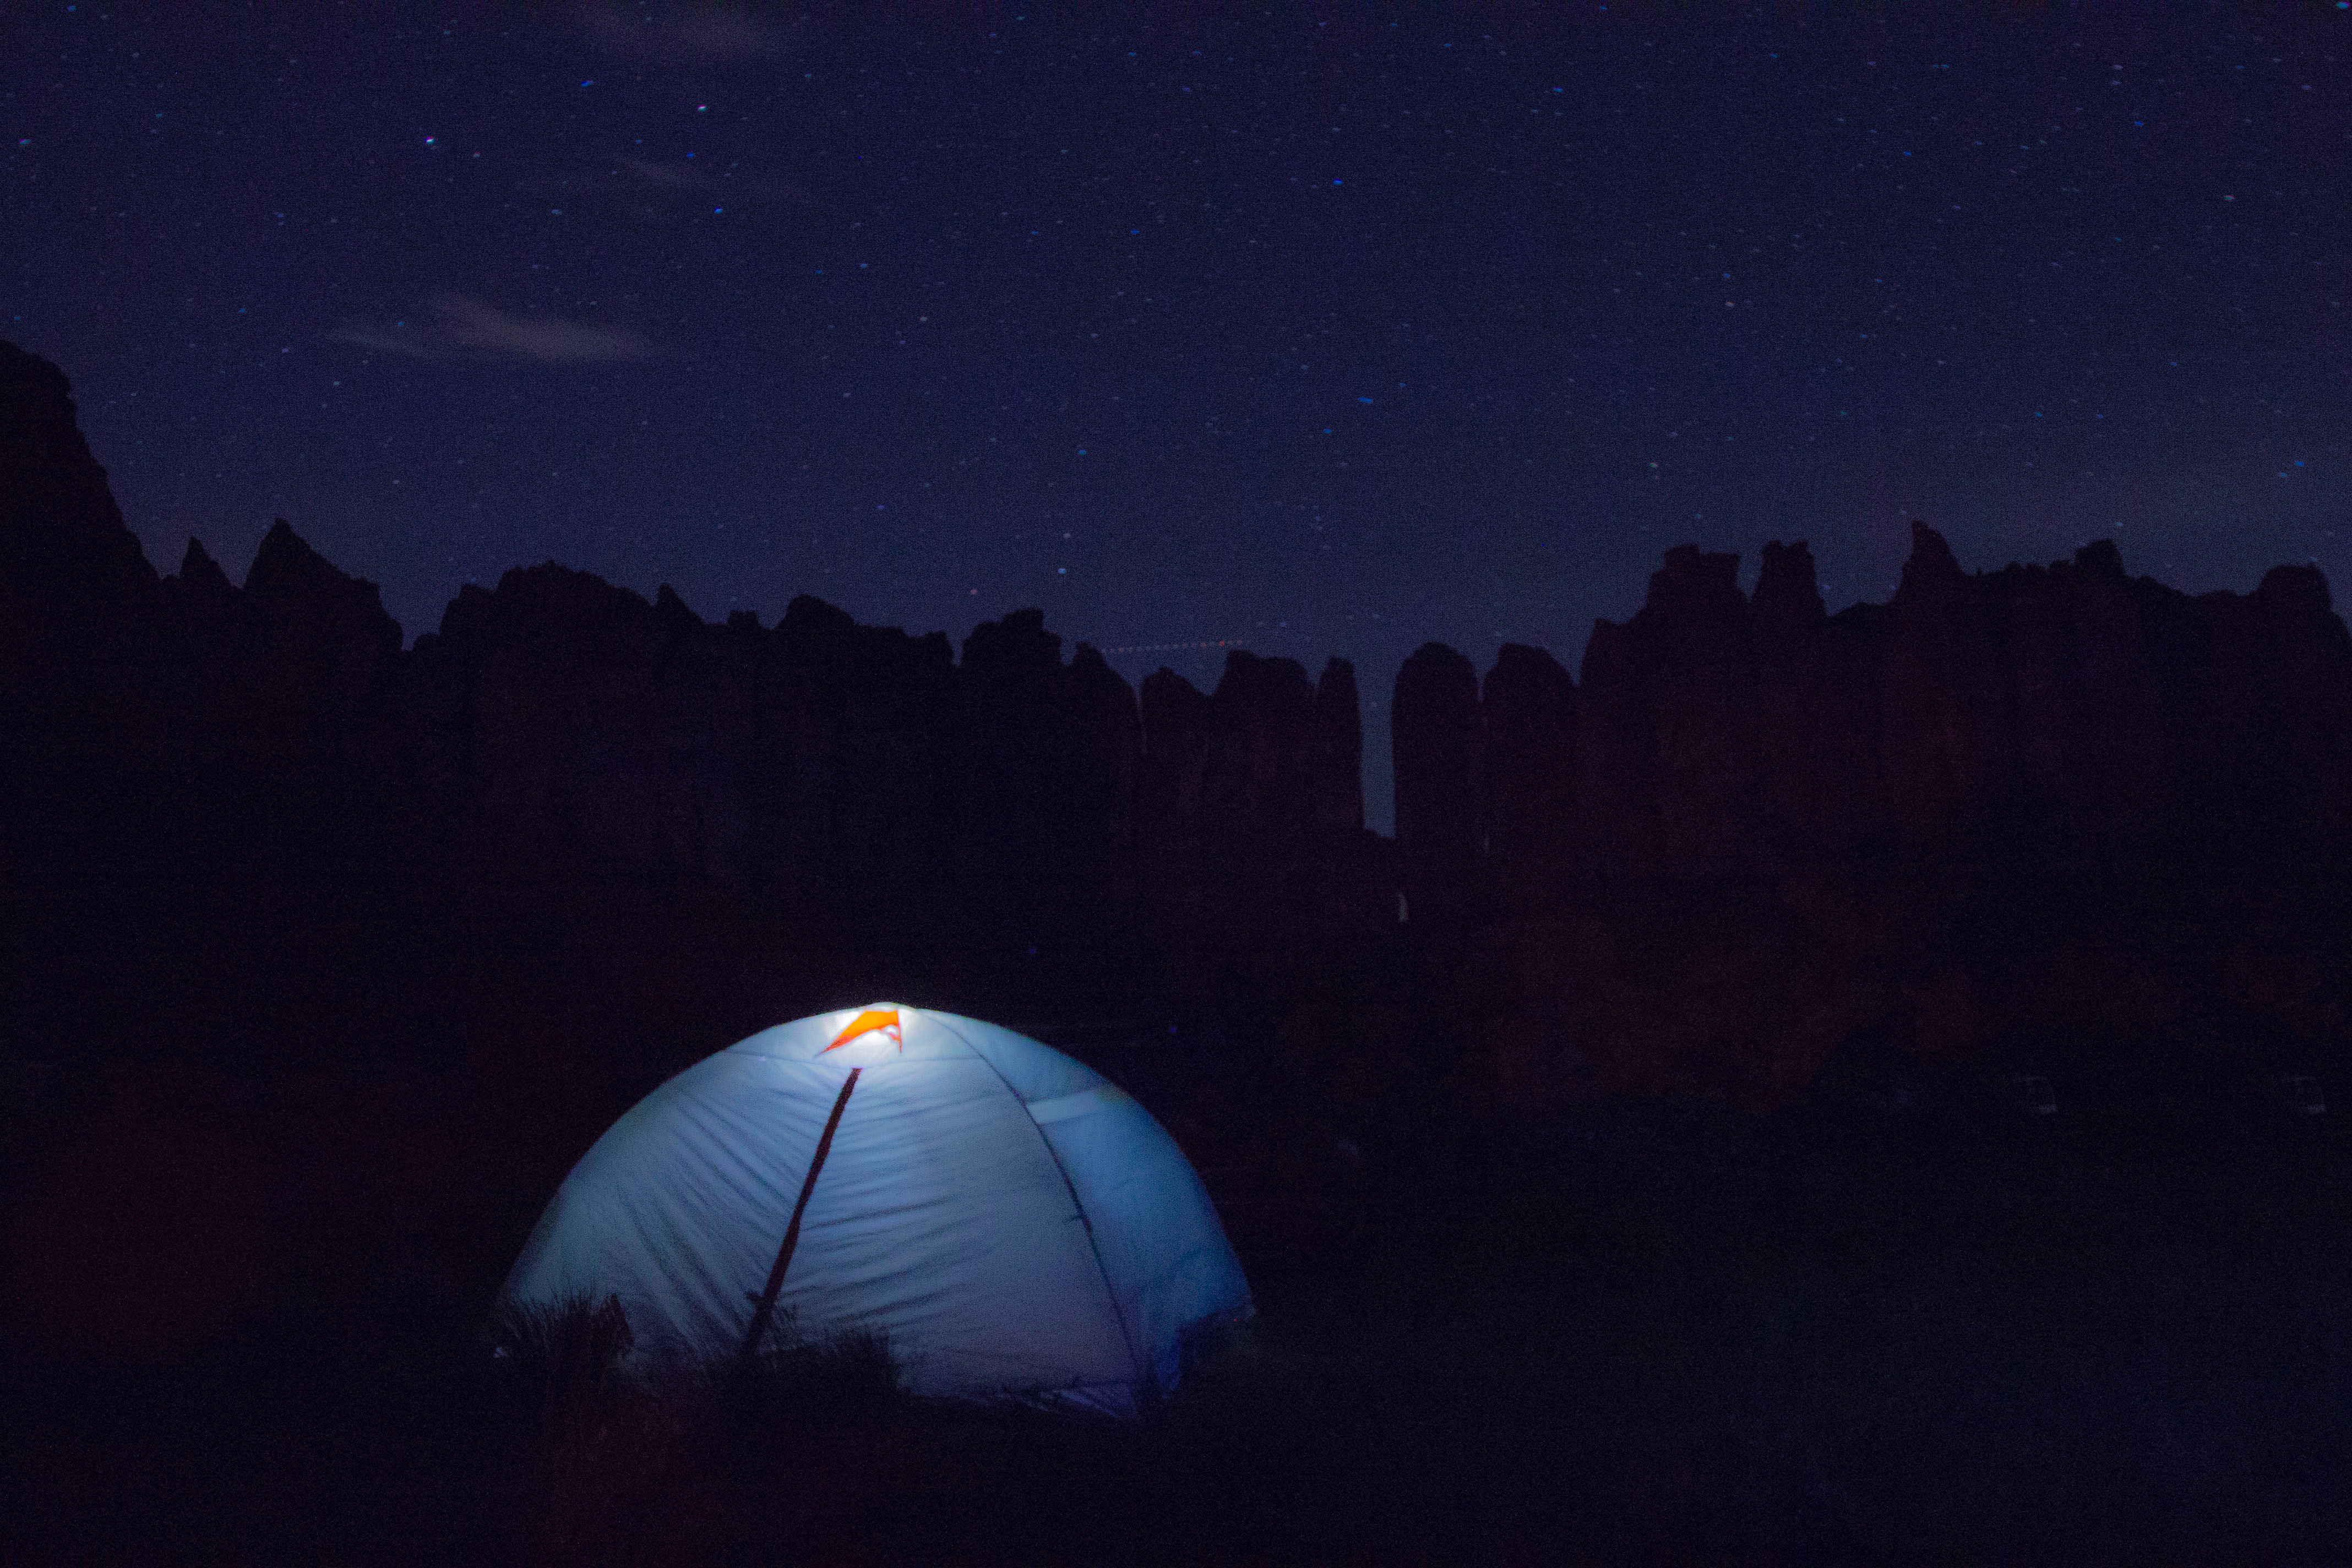
light, sky, night, atmosphere, dusk, darkness, moon, full moon, moonlight, astronomy, screenshot, astronomical object, atmosphere of earth